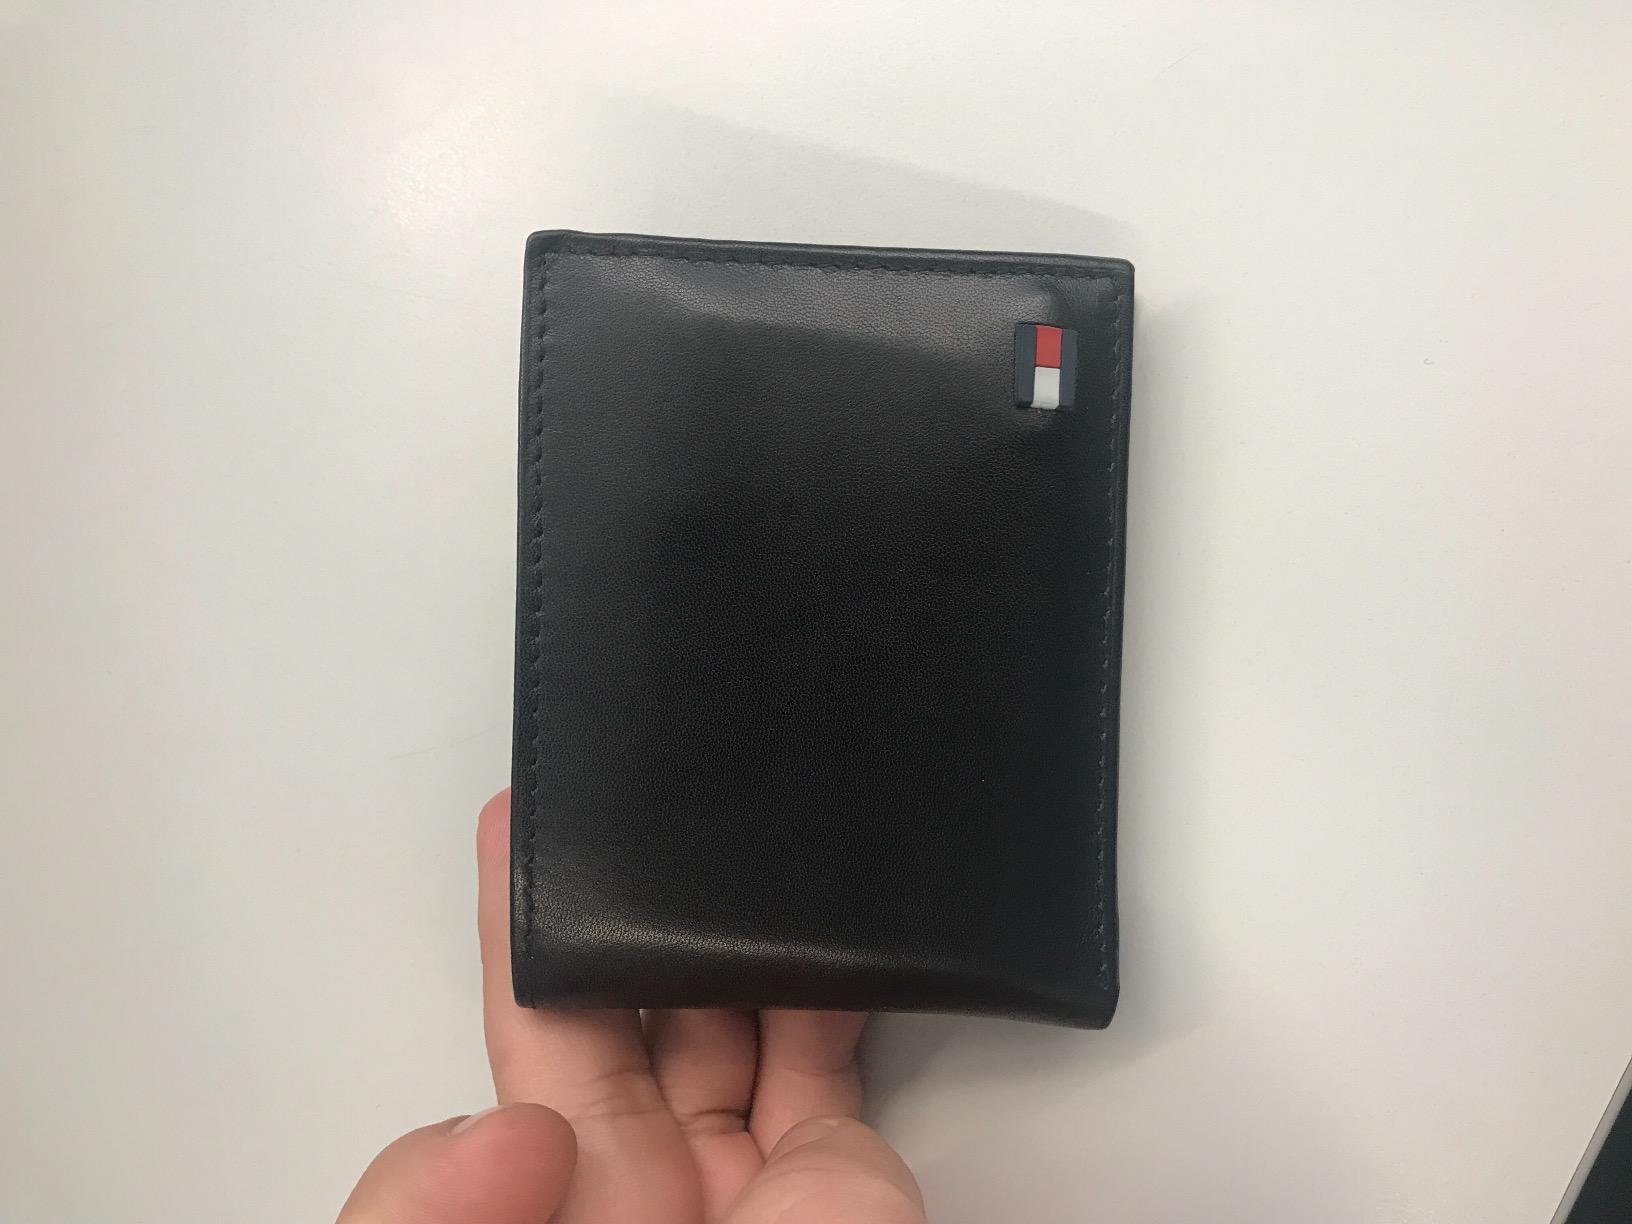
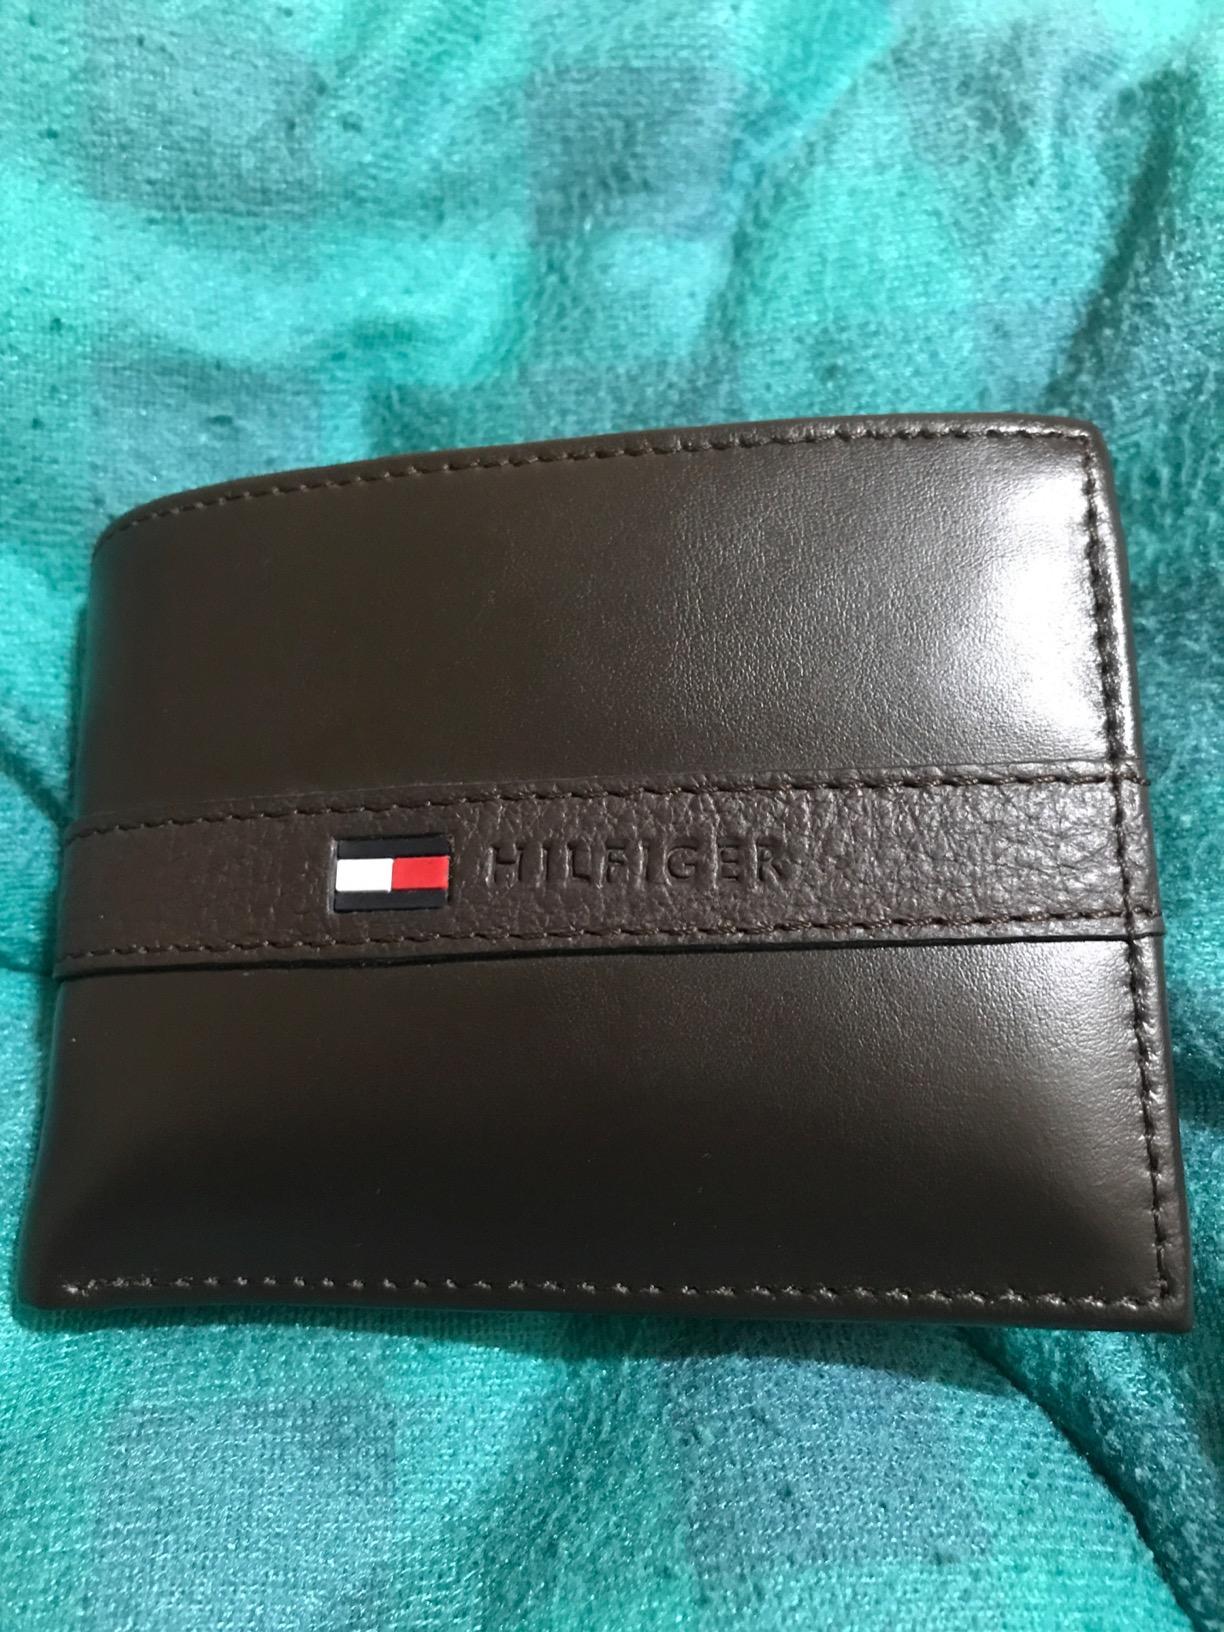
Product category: accessories_wallet
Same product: no